Answer in natural language. Which object is closer to the camera taking this photo, light blue colour dresser birkeland or Doorway? Choose between the following options: light blue colour dresser birkeland or Doorway
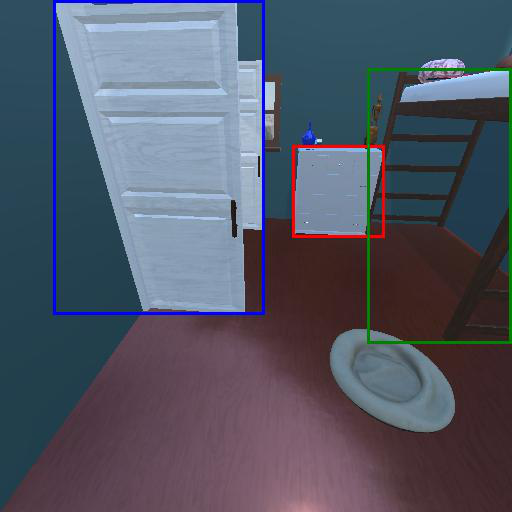
<answer>light blue colour dresser birkeland</answer>